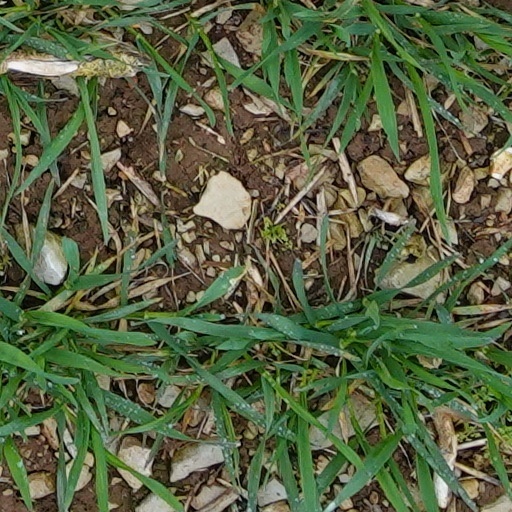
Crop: wheat